Geraldine Chaplin

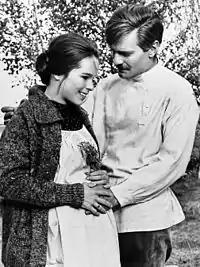
With Omar Sharif in "Doctor Zhivago" (1965)

In 1967, she made her Broadway debut in Lillian Hellman's "The Little Foxes". Her performance was praised by Clive Barnes in a "New York Times" review, where he noted that Chaplin "acts with spirit and force... with a magnificently raw-voiced sincerity" giving a performance of "surprising power".